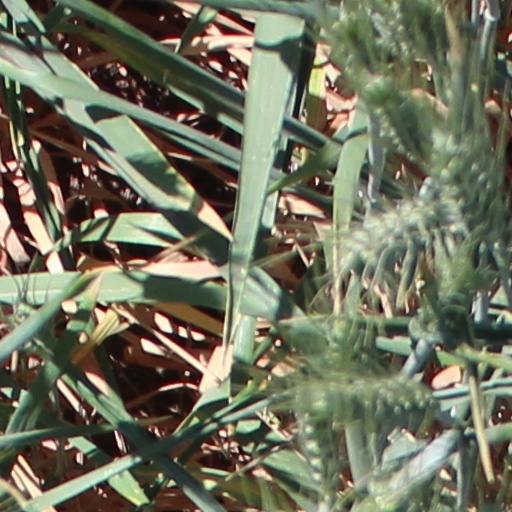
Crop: wheat